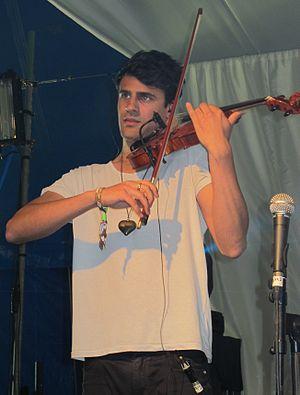
Milan Neil Amin-Smith le 29 juin 2013.
Clean Bandit est un groupe de musique électronique anglais, fondé à Cambridge en 2009. Il est composé de trois membres : Grace Chatto, Luke Patterson et Jack Patterson. Leur style musical emprunte à la musique classique et à la musique électronique et pourrait être qualifié de « musique de chambre électronique ». Leurs morceaux Rather Be, Rockabye, Symphony et Solo ont atteint la première place du classement officiel de singles au Royaume-Uni.